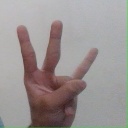
अक्षर: क्ष